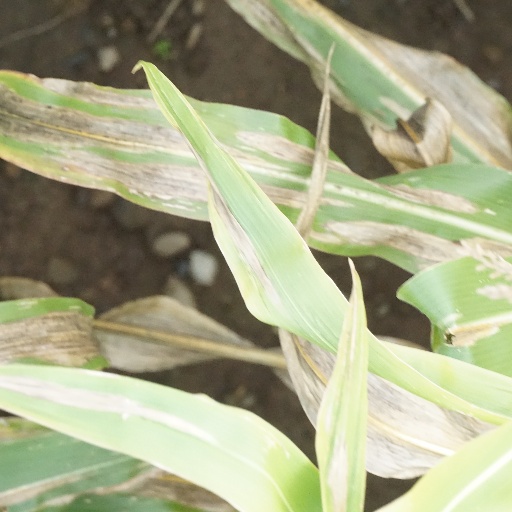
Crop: maize; corn